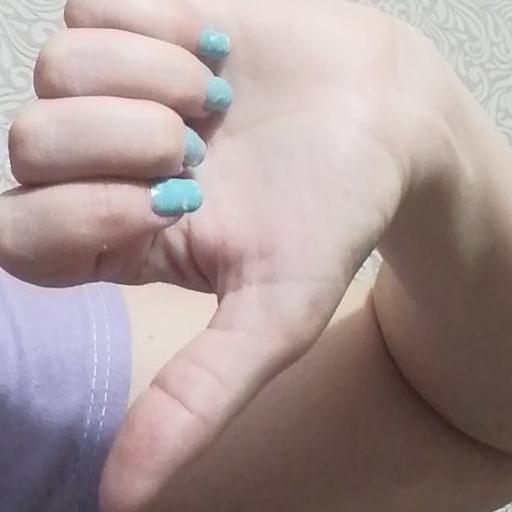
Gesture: dislike